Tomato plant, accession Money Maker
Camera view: bottom (45 deg); turntable rotation: 90 degrees
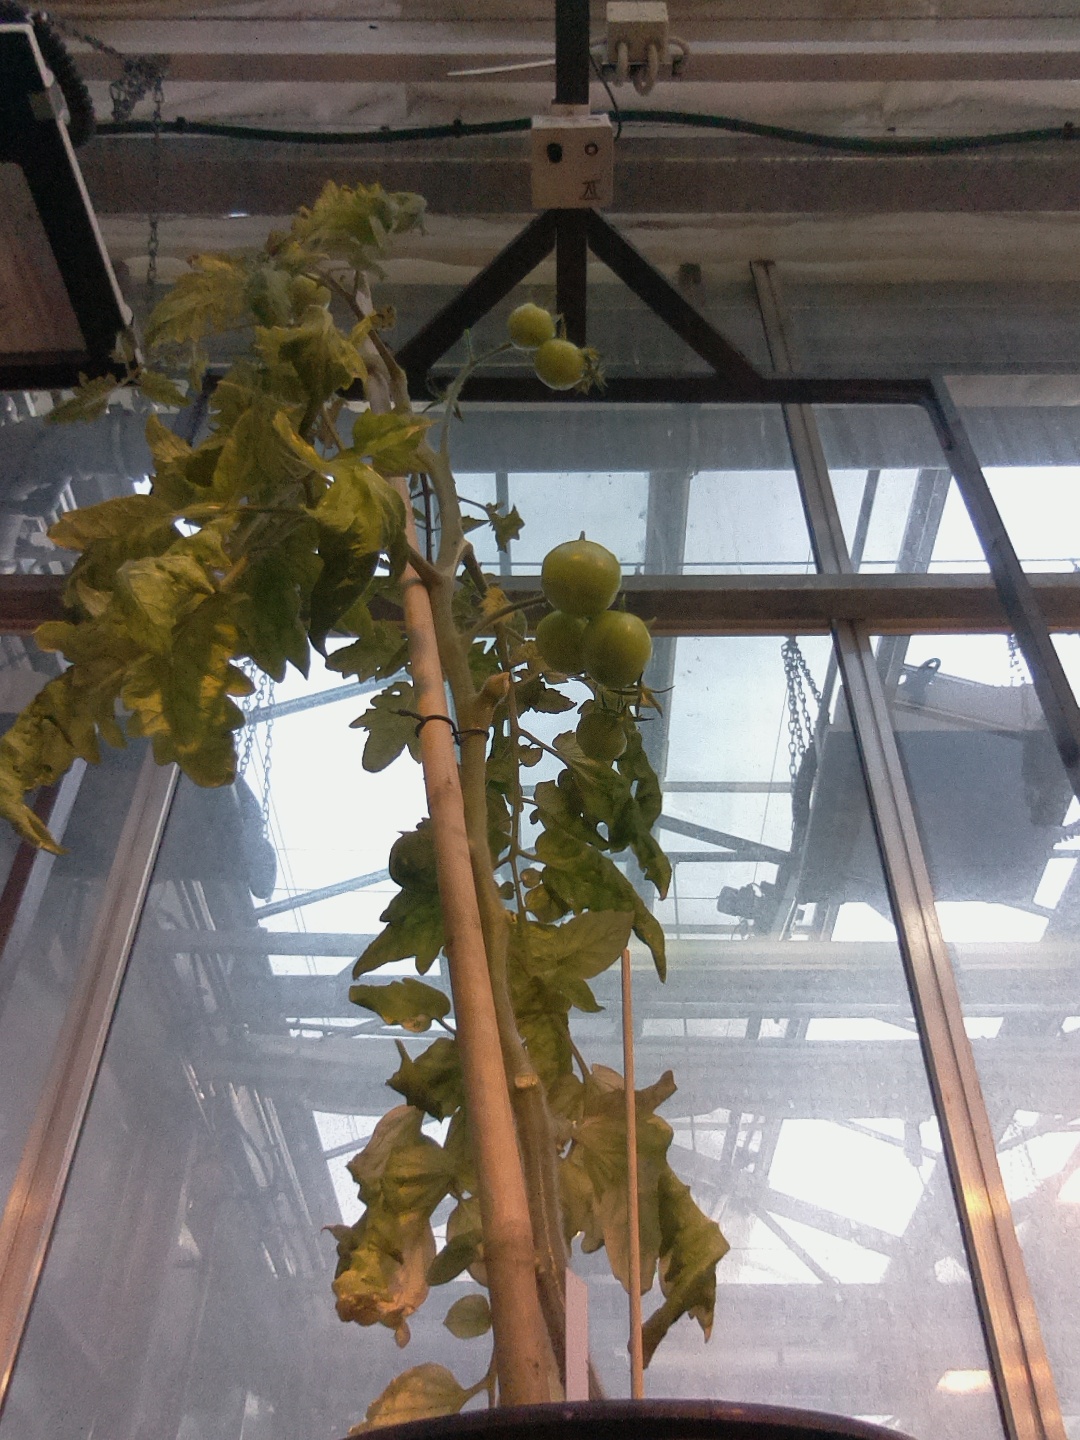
BBCH growth stage 79: 90% -100% of final fruit size